George Pullman

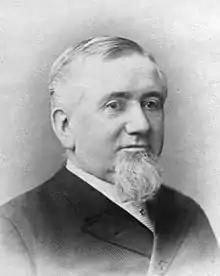

George Mortimer Pullman (March 3, 1831 – October 19, 1897) was an American engineer and industrialist. He designed and manufactured the Pullman sleeping car and founded a company town in Chicago for the workers who manufactured it. This ultimately led to the Pullman Strike due to the high rent prices charged for company housing and low wages paid by the Pullman Company. His Pullman Company also hired black men to staff the Pullman cars, known as Pullman porters, who provided elite service and were compensated only in tips.